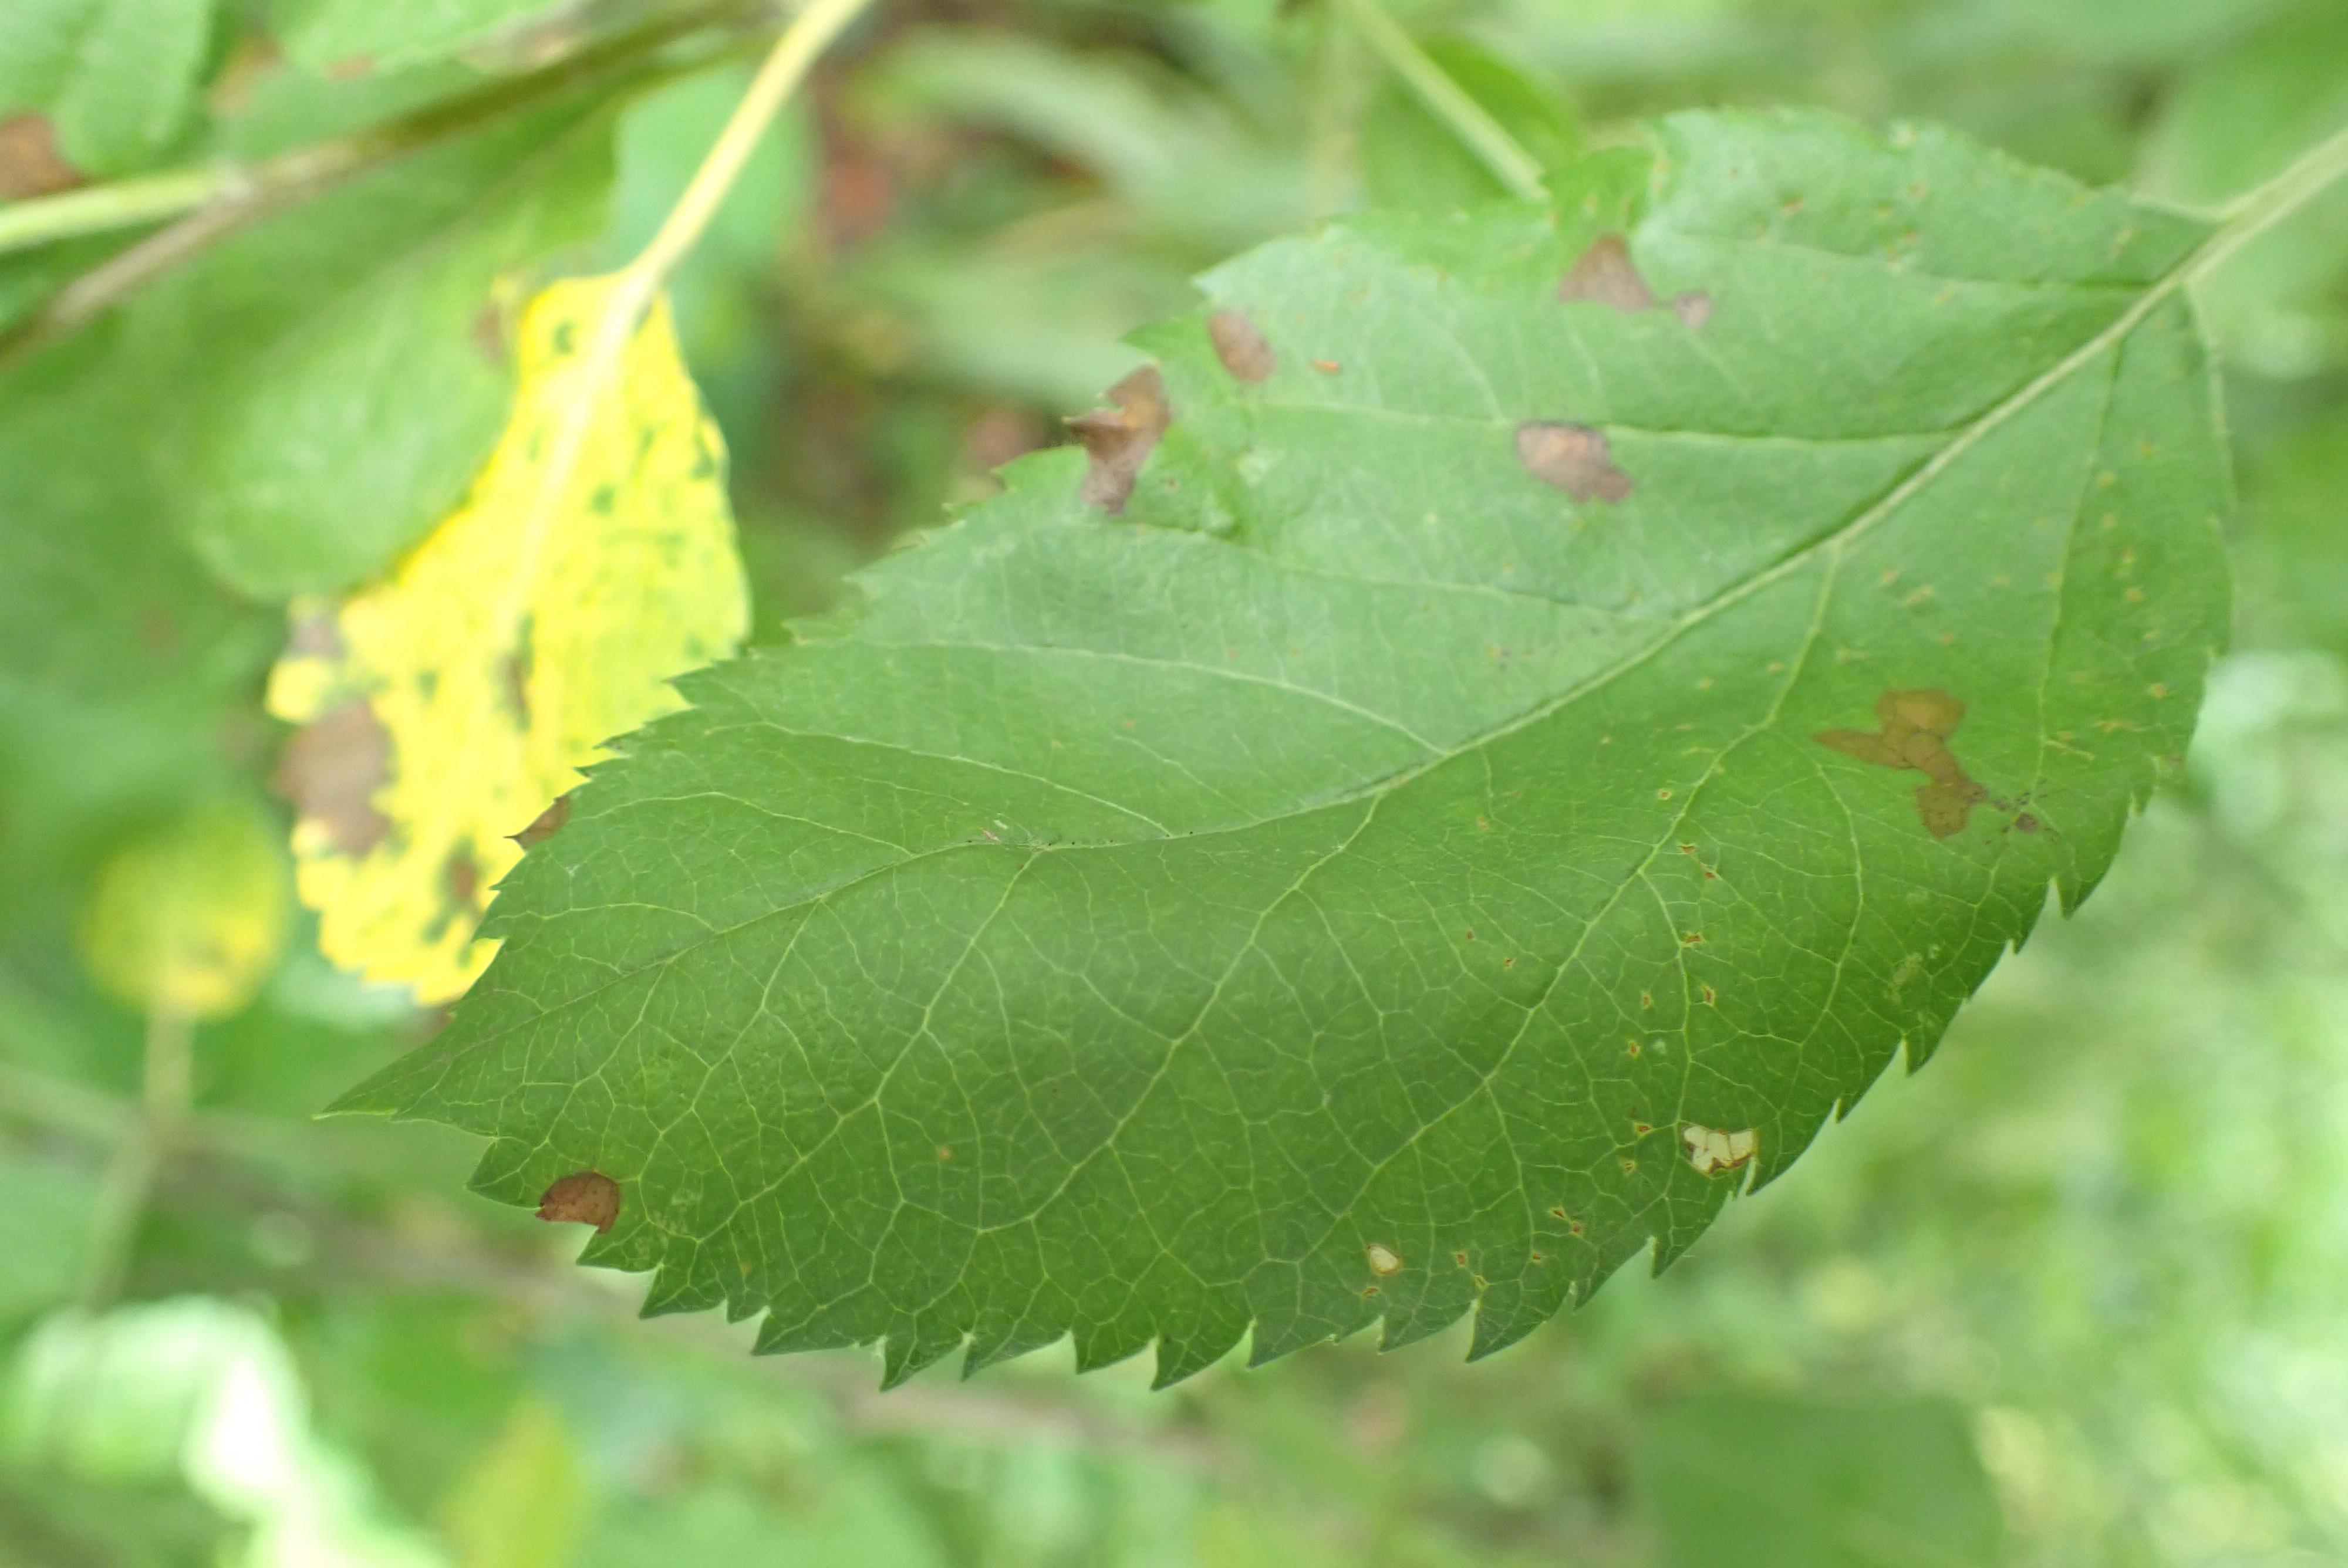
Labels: frog_eye_leaf_spot